Dragonfly Squadron

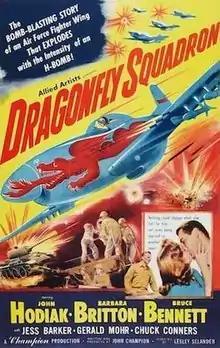
Original theatrical film poster

Dragonfly Squadron is a 1954 American war film directed by Lesley Selander and starring John Hodiak, Barbara Britton and Bruce Bennett. The film is set in the period shortly before and during the invasion of South Korea by North Korean troops.